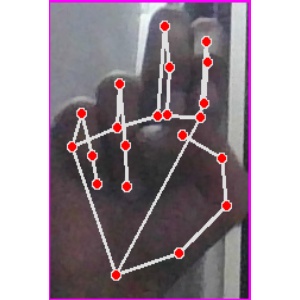
अक्षर: ह